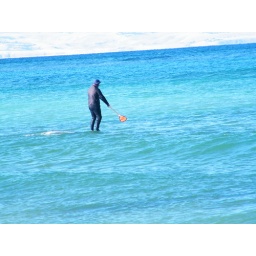
A sunny day walking by the beach